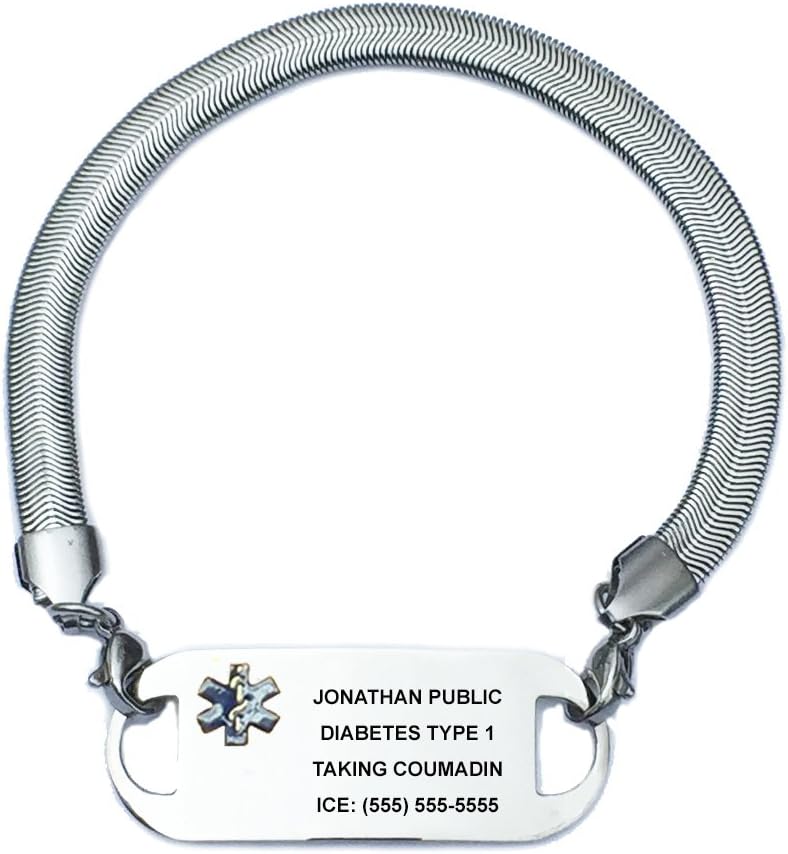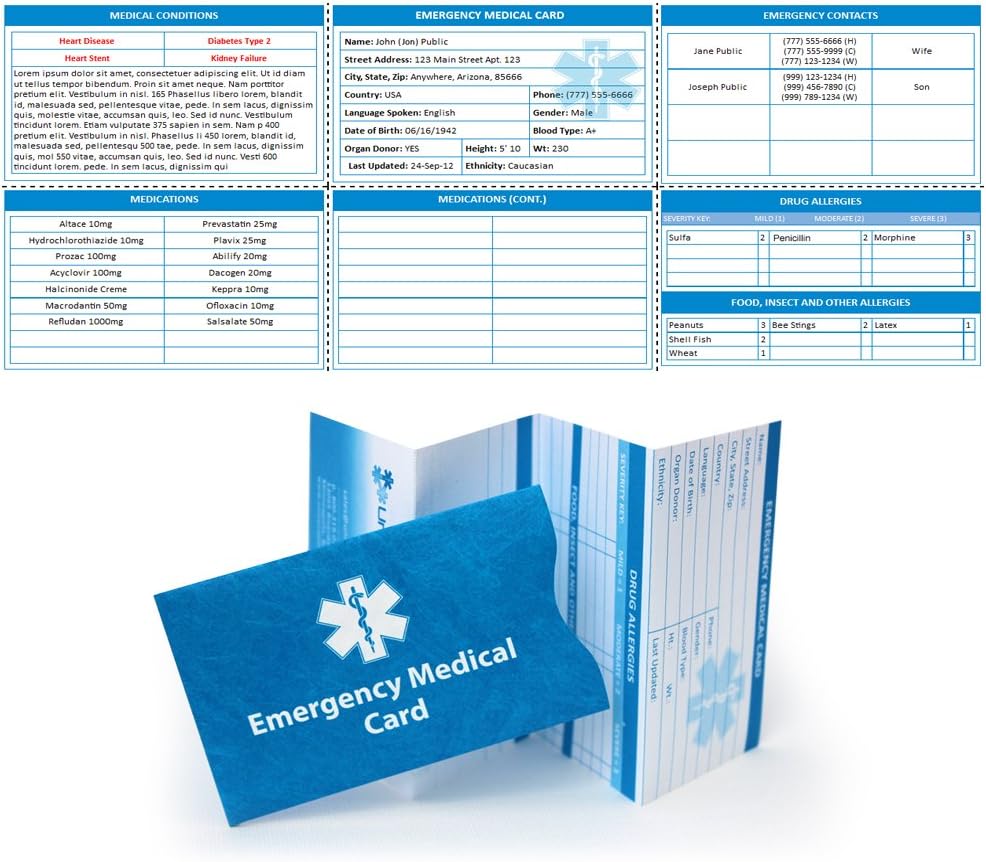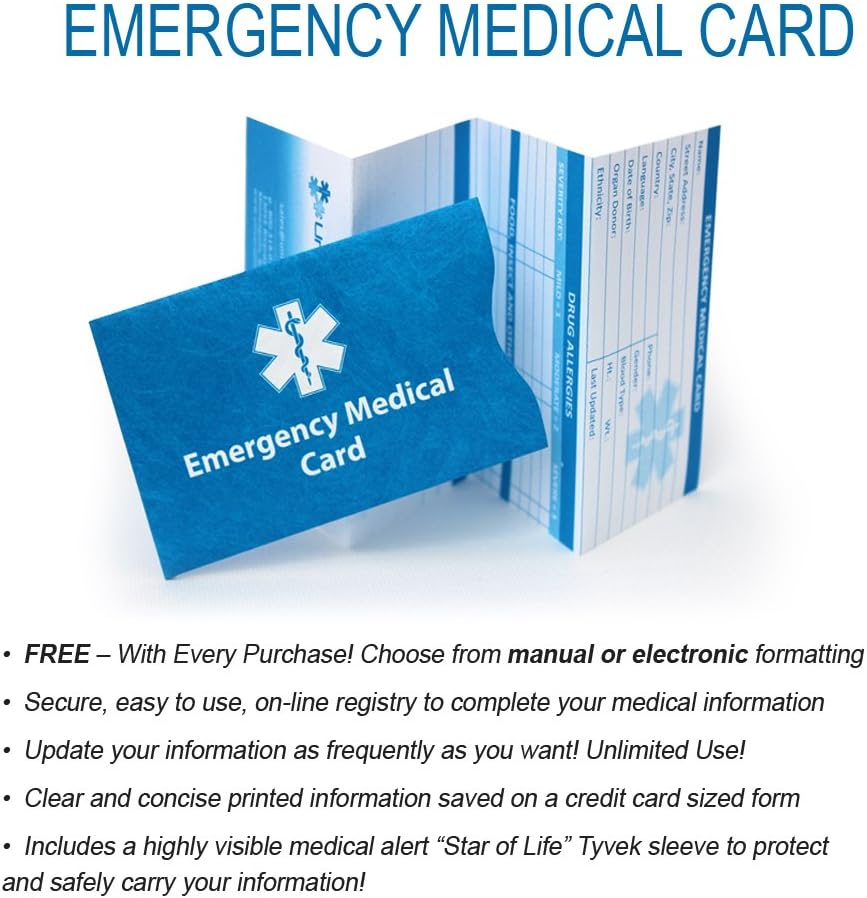
Chevron Stainless Medical Bracelet for Women. Incl. Custom Engraving of 10 Lines. Choose Your Size!
Category: Health & Personal Care
This machine-polished chevron pattern stainless steel bracelet has a mirror like finish and a simple yet sophisticated style to compliment your medical alert engraving plate. This bracelet is extremely durable and has a .23 inch (5.8mm) chevron pattern ideally sized for a women’s sized wrist. This bracelet has stainless steel lobster claw clasps on each end to easily connect the engraved plate of your choice. The highly polished engraving plate is made from 316L surgical grade stainless steel. The plate has an etched and blue color filled medical alert symbol prominently displayed on the front. Choose from 7.5" or 8.5" bracelet size (includes engraving plate). Measure your wrist size carefully and allow for a comfortable fit.
Features: Easily provide your custom engraving by selecting the CUSTOMIZE NOW button to the right. | Extremely durable 0.23 inch (5.8mm) chevron pattern style bracelet. | Includes custom engraving of up to 10 lines total on the front and back of this item. 5 lines and 18 characters per line on the front and 5 lines 28 characters per line on the back. | Made from 316L surgical grade high polished stainless steel | Includes our Emergency Medical Card and exclusive online option that you can print and download from our website upon checkout.